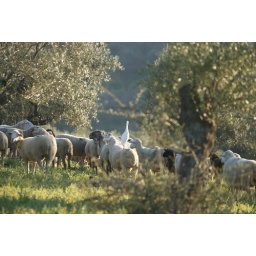
Sheep in the field next to our house, grazing, an Egret is also sitting on the back of the sheep!